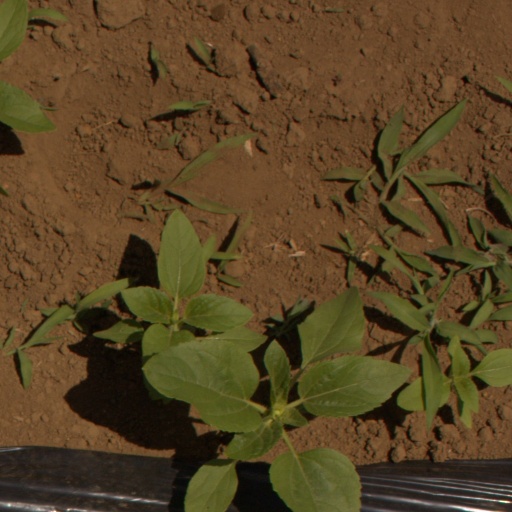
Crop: Jerusalem artichoke